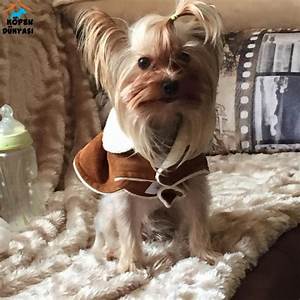
Label: dog